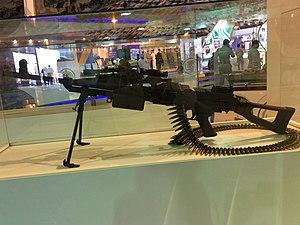
La mitrailleuse légère Vektor SS-77 est employée dans l'armée sud-africaine. Elle fonctionne par emprunt des gaz et tire le 7,62 OTAN. Il en existe une version en 5,56 OTAN appelée Mini-SS.